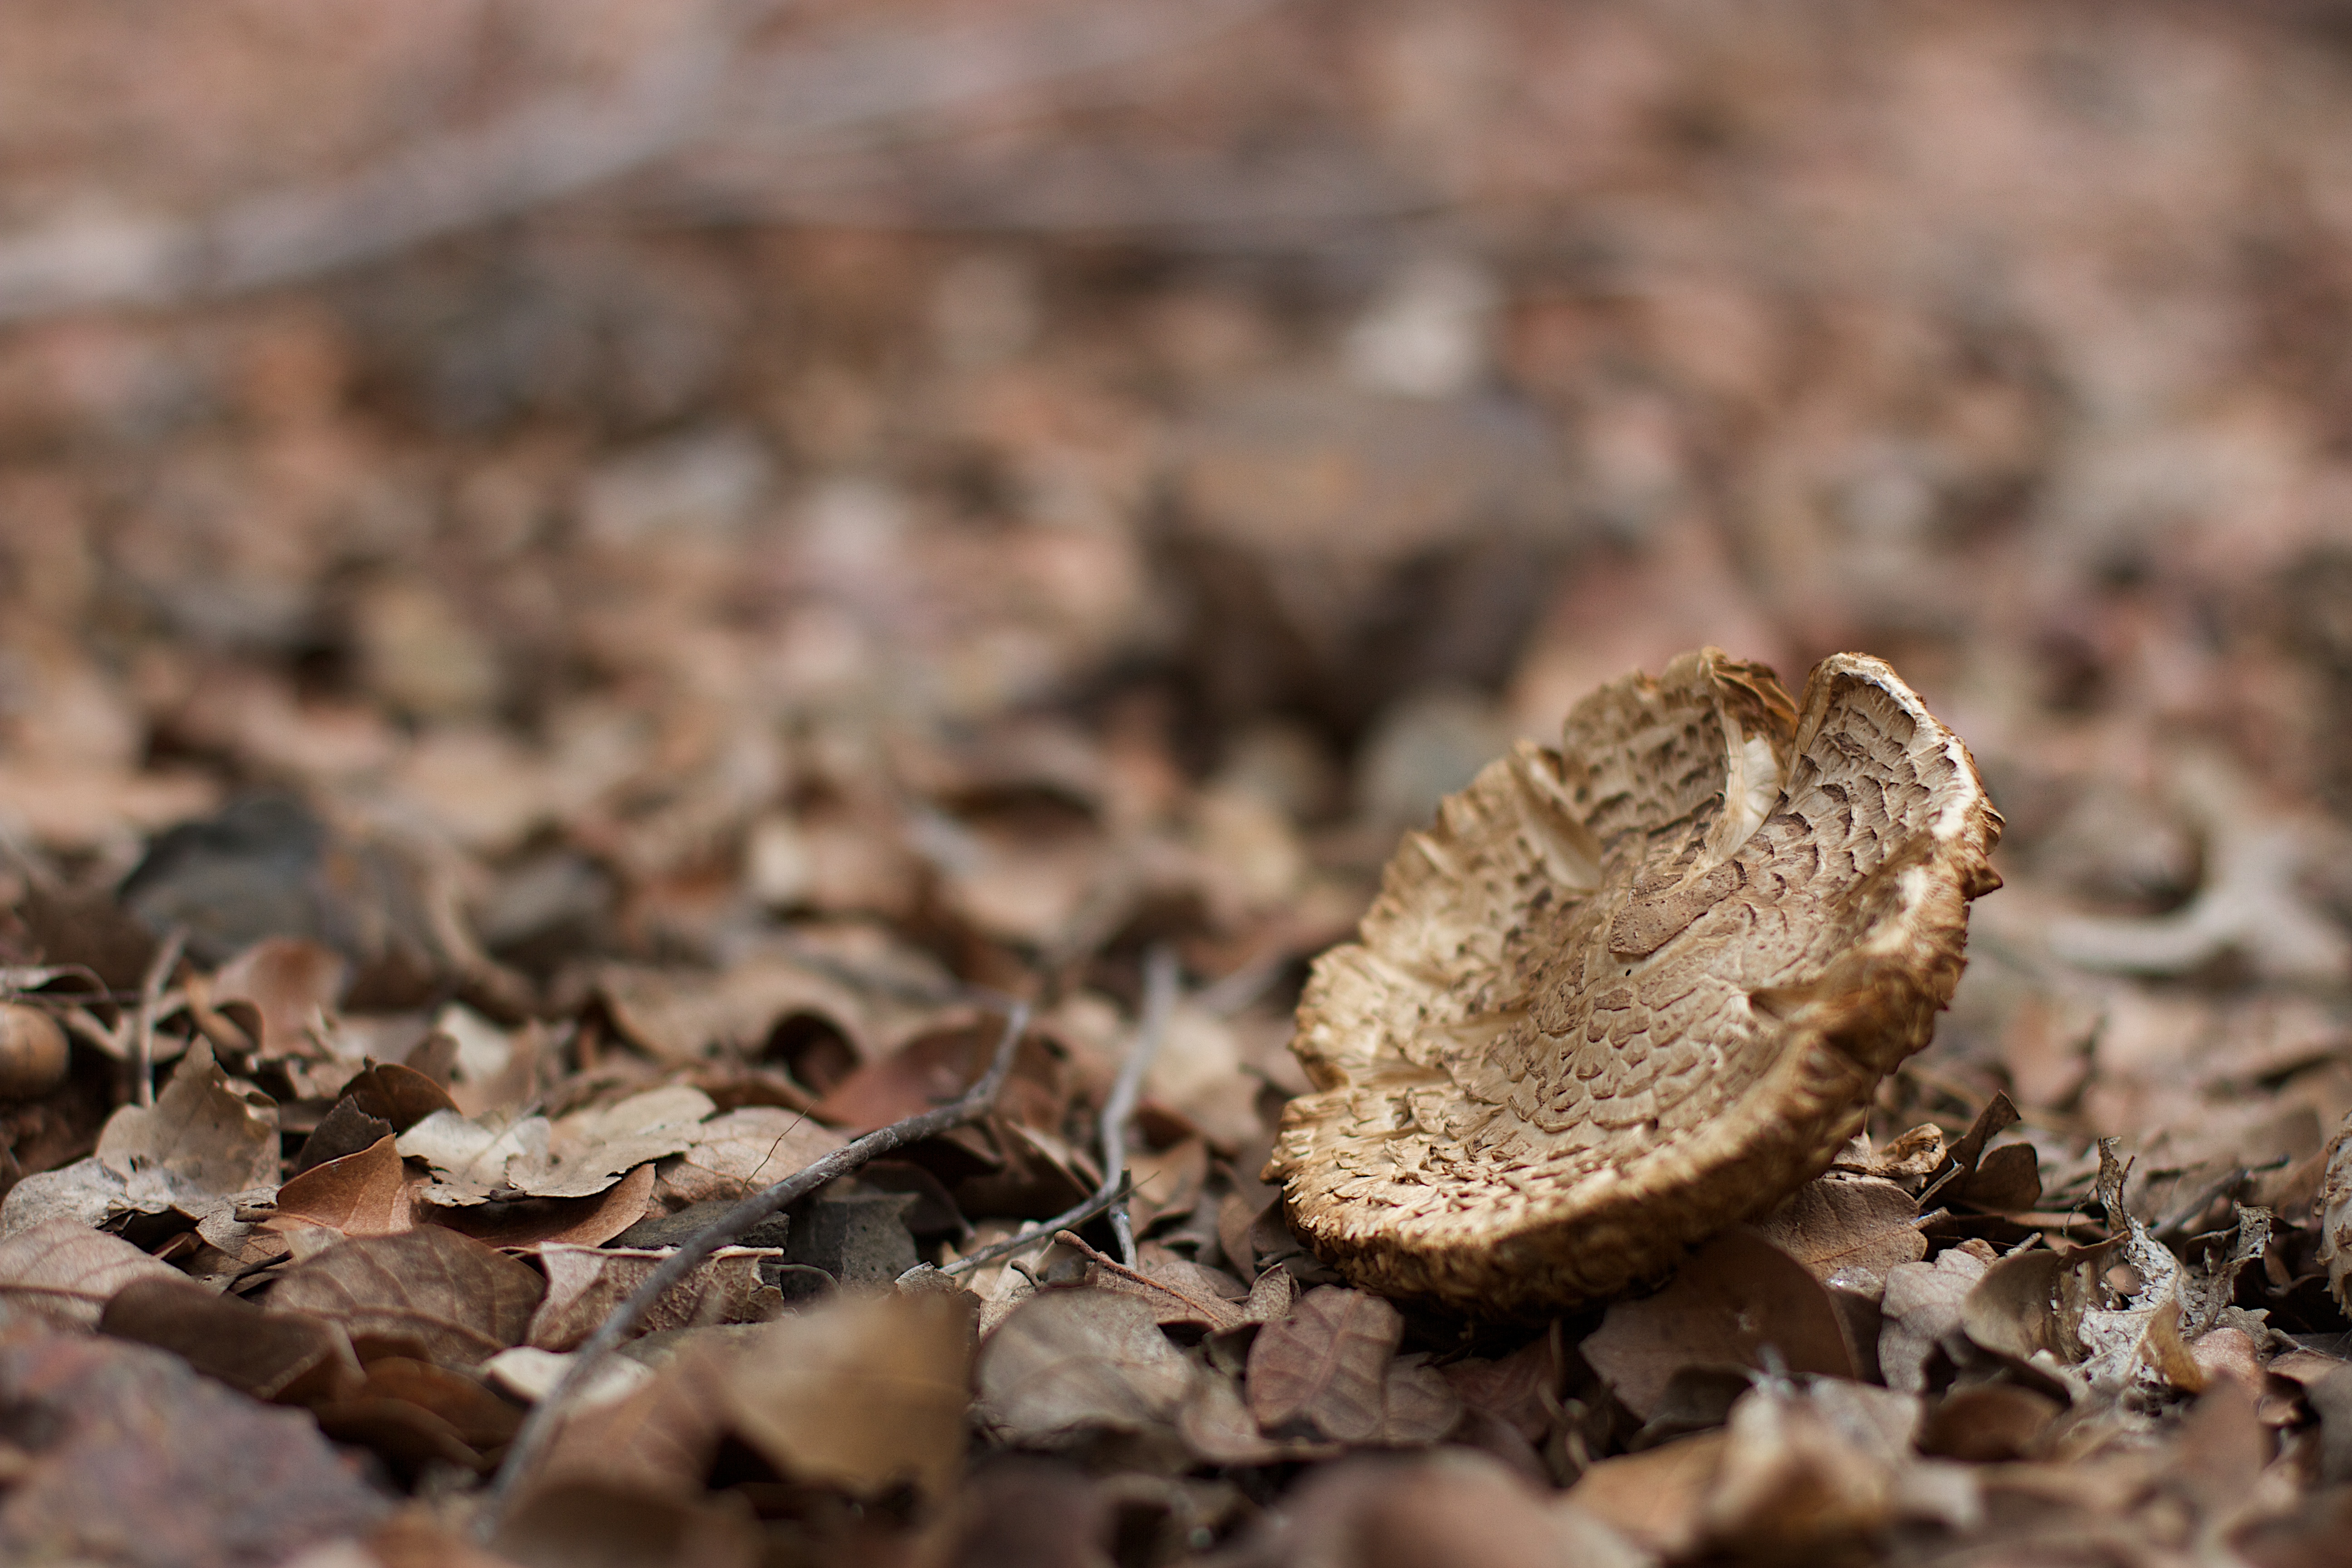
tree, nature, photography, leaf, flower, wildlife, autumn, soil, mushroom, flora, season, fauna, close up, fungus, macro photography, edible mushroom